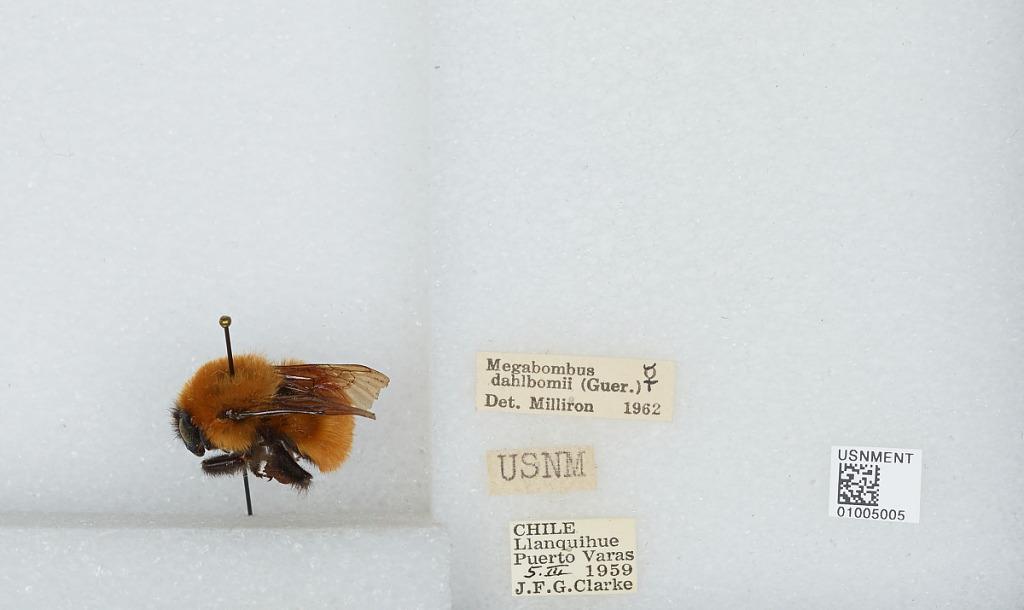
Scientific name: Bombus (Fervidobombus) dahlbomii Guérin
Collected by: J. Clarke
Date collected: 1959-3-5
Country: Chile
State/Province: Los Lagos
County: Llanquihue
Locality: Puerto Varas
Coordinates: -41.32, -72.98
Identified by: Milliron